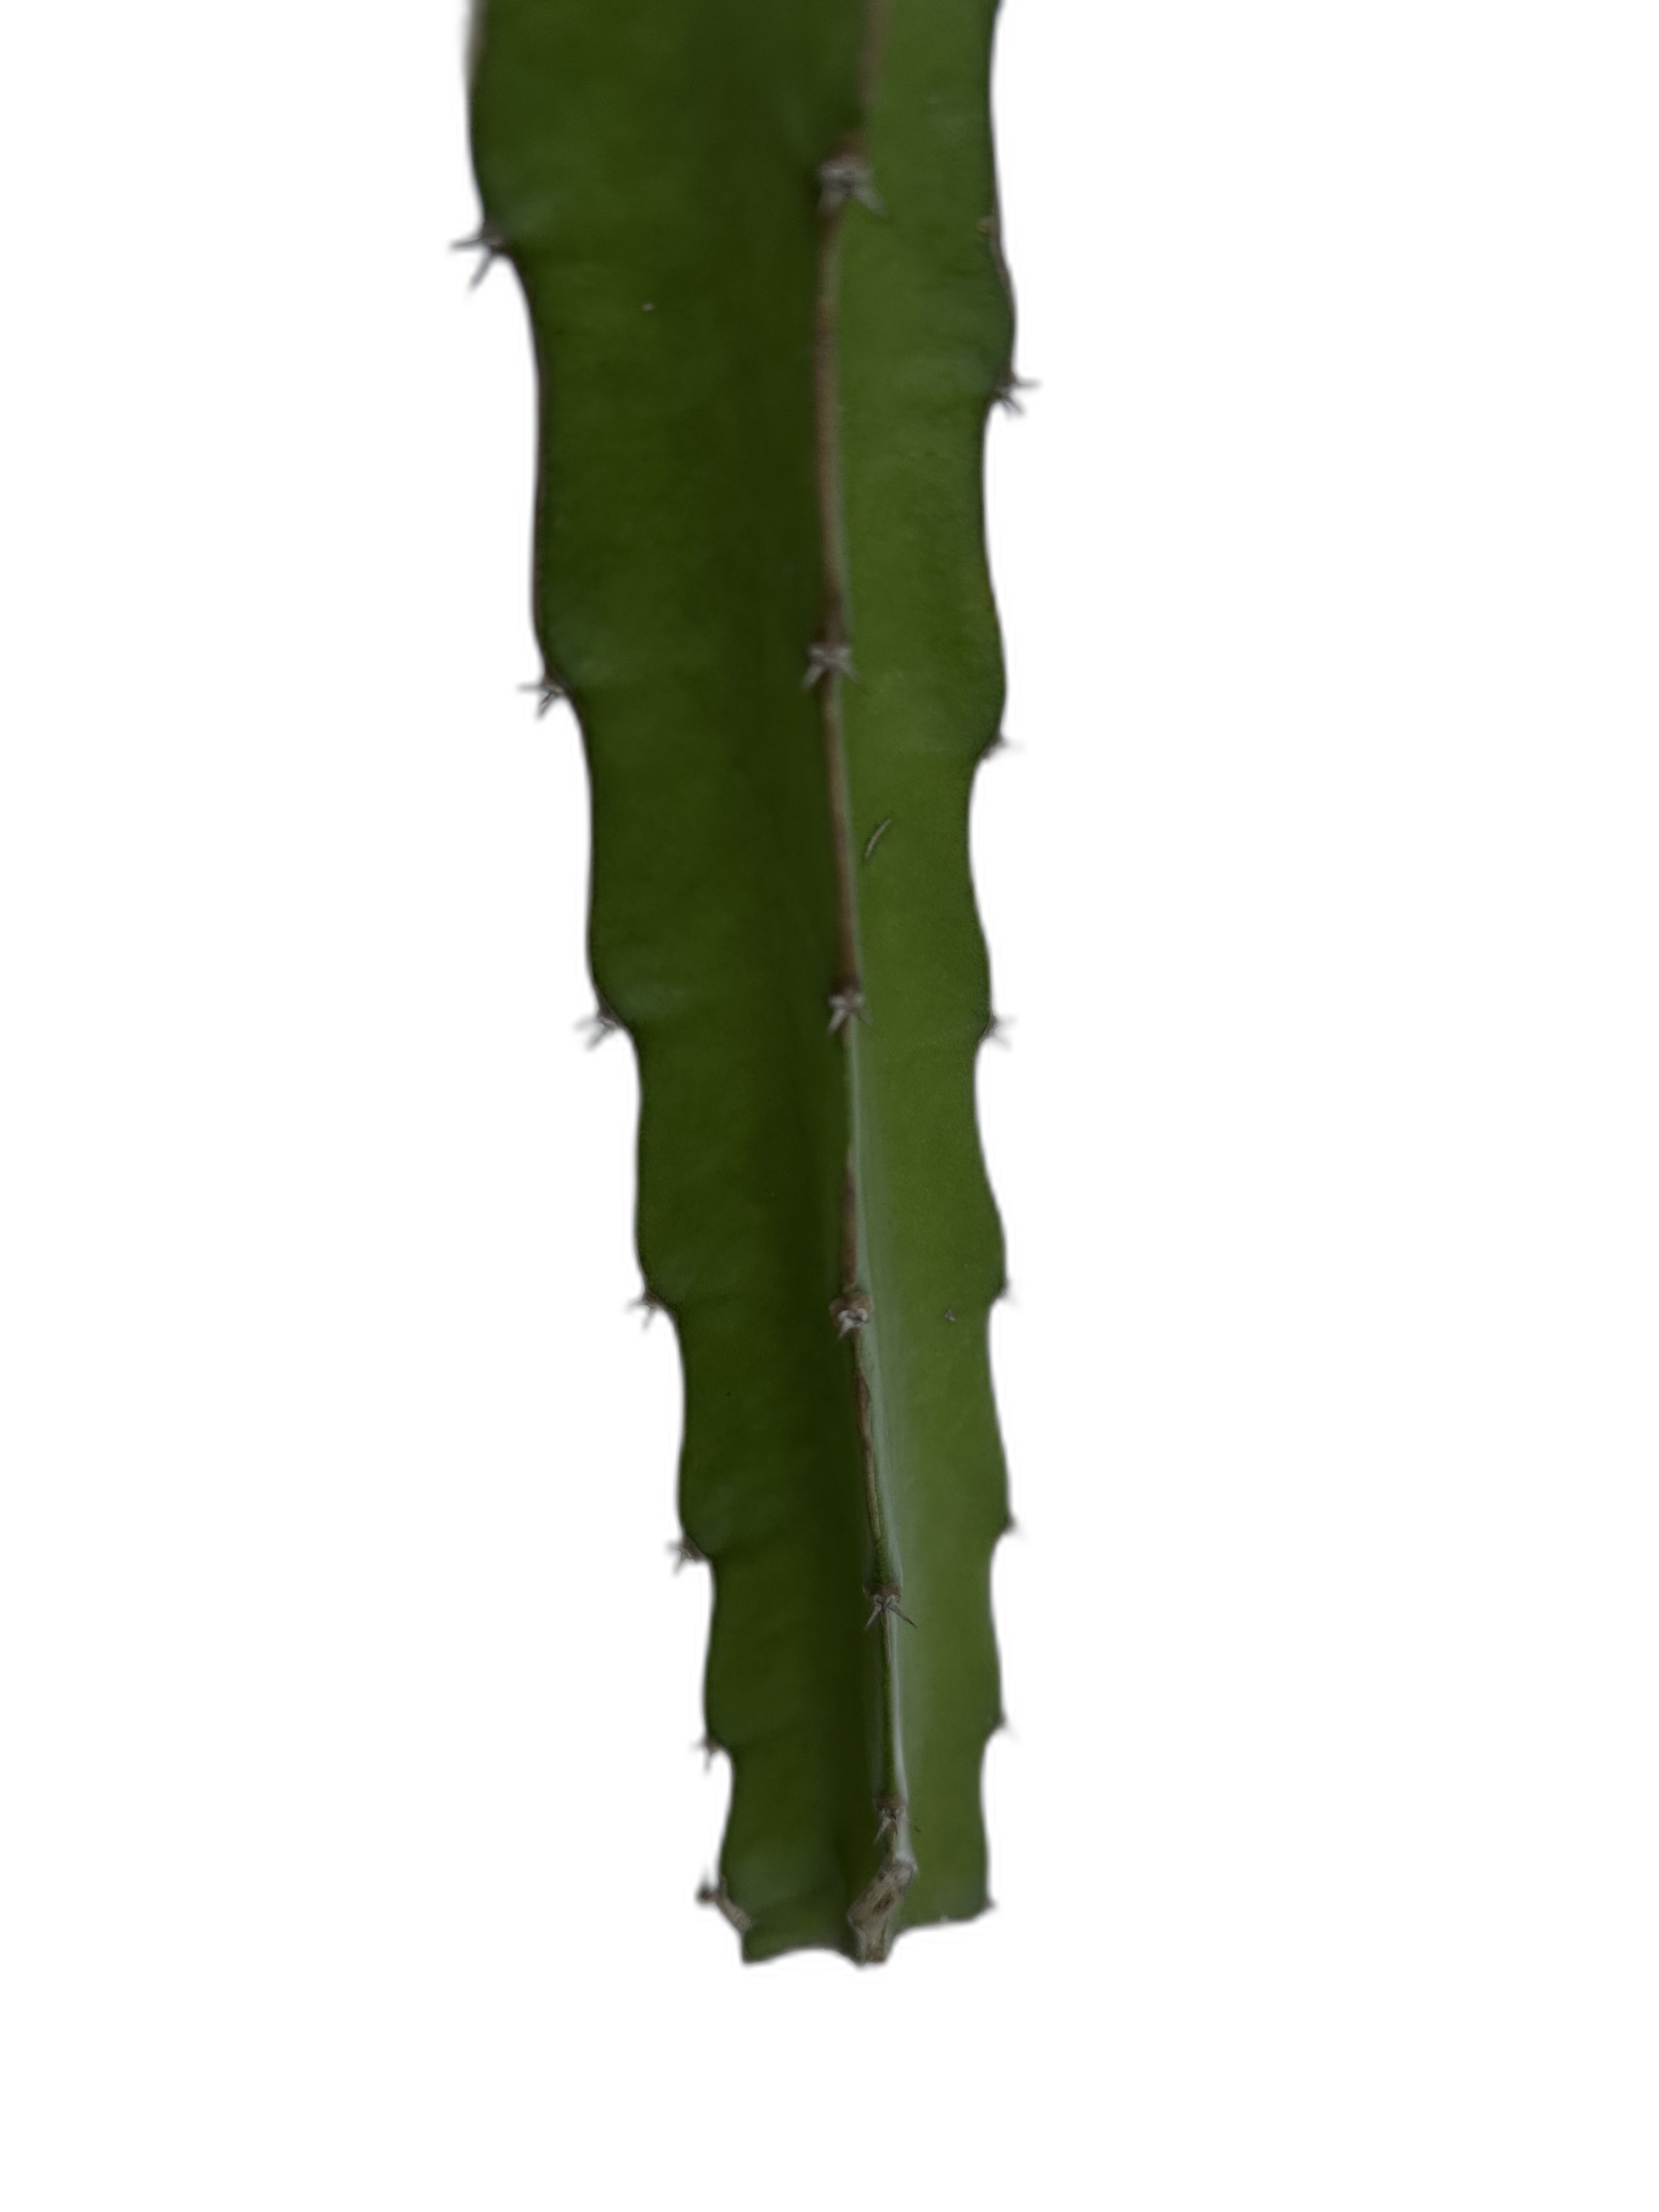
Label: Good leaf